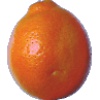
Label: Tangelo 1